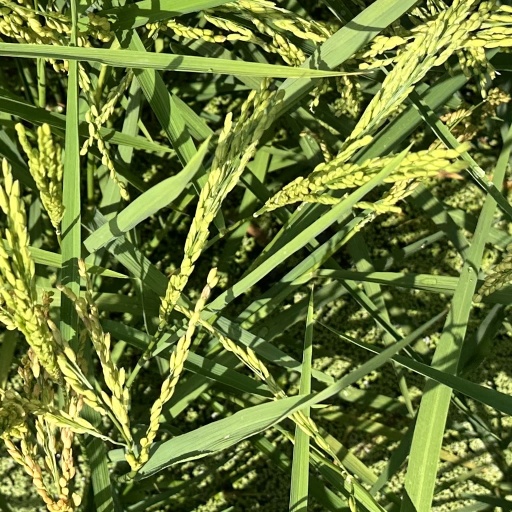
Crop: rice